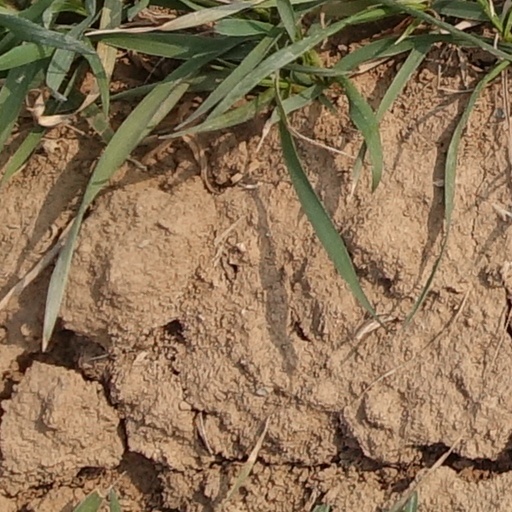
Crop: wheat